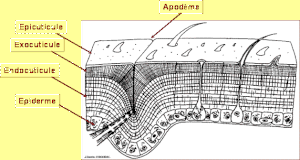
schema montrant les differentes parties de la cuticule
L’exocuticule est la couche intermédiaire de la cuticule. Elle est composée essentiellement de protéines durcies nommées les tannées qui sont responsables de la rigidité de la cuticule et minoritairement de chitine. La mélanine est également présente donne la coloration brunâtre-noirâtre de nombreux arthropodes.